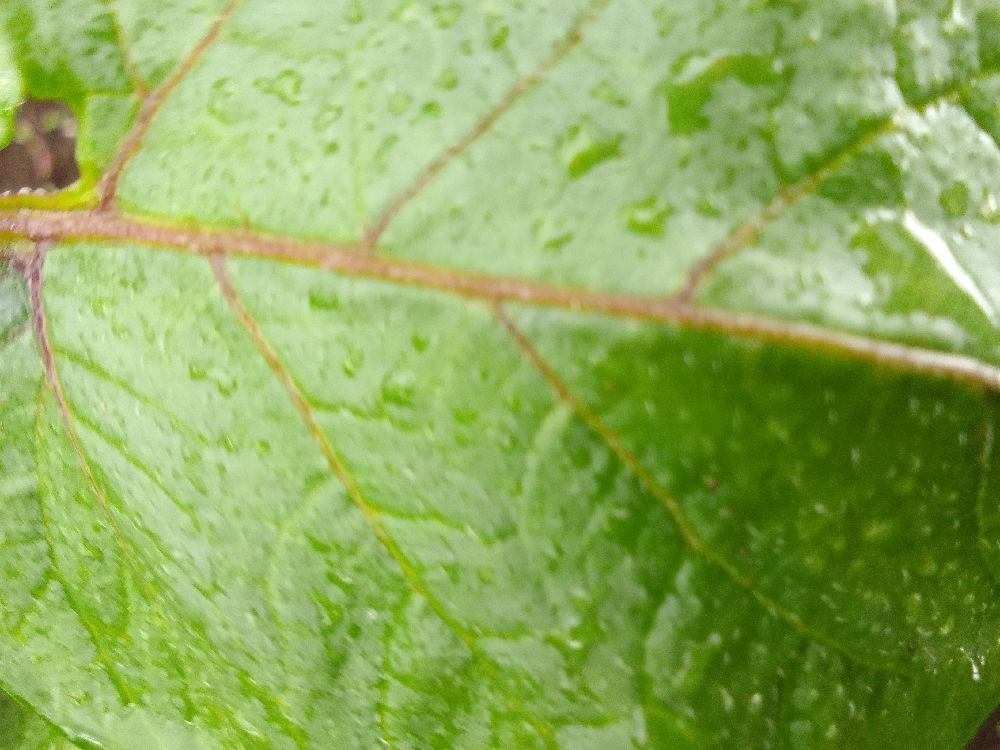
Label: Healthy